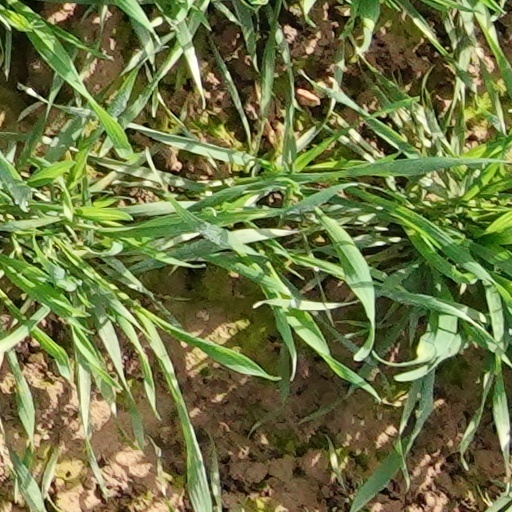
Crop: wheat